Air Warning Squadron 8

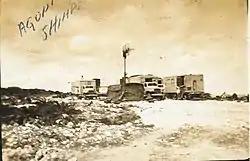
AWS-8 radar vans on Aguni Shima in July 1945

On 2 June the squadron displaced from Yontan Airfield and moved its headquarters to Zamami Shima. 22 June would see a lot of movement for AWS-8. The SCR-527 which had been operating from Ie Shima was moved again, this time to Aguni Shima. That same day, the squadron also moved an SCR-270 and TPS-1B to the southernmost point of Okinawa referred to as "Point Dog." On 15 August 1945 news of the surrender of Japan travelled fast to the combat forces on Okinawa but AWS-8 would still have one more intercept left before the war ended for them. At approximately 1630 on 15 August, AWS-8 radars began tracking the final hostile aircraft of the Second World War. Despite the Emperoro Hirohito's surrender proclamation, Admiral Matome Ugaki led an eleven plane kamikaze flight bound for the Ryukyu Islands. AWS-8 controllers directed their F4U Corsair combat air patrol (CAP) aircraft against the incoming bogeys. None of the Japanese aircraft from the Ugaki raid were able to successfully engage any Allied targets.